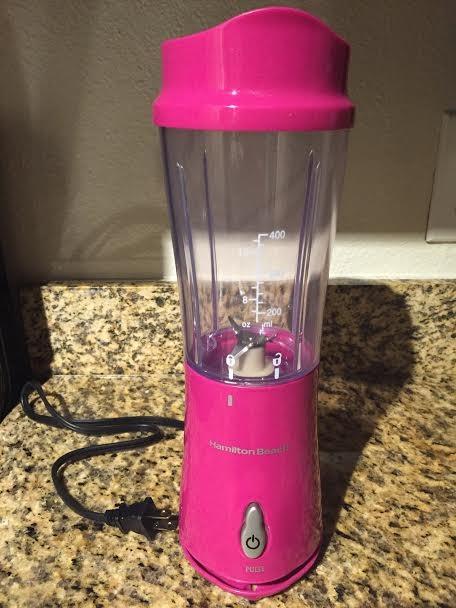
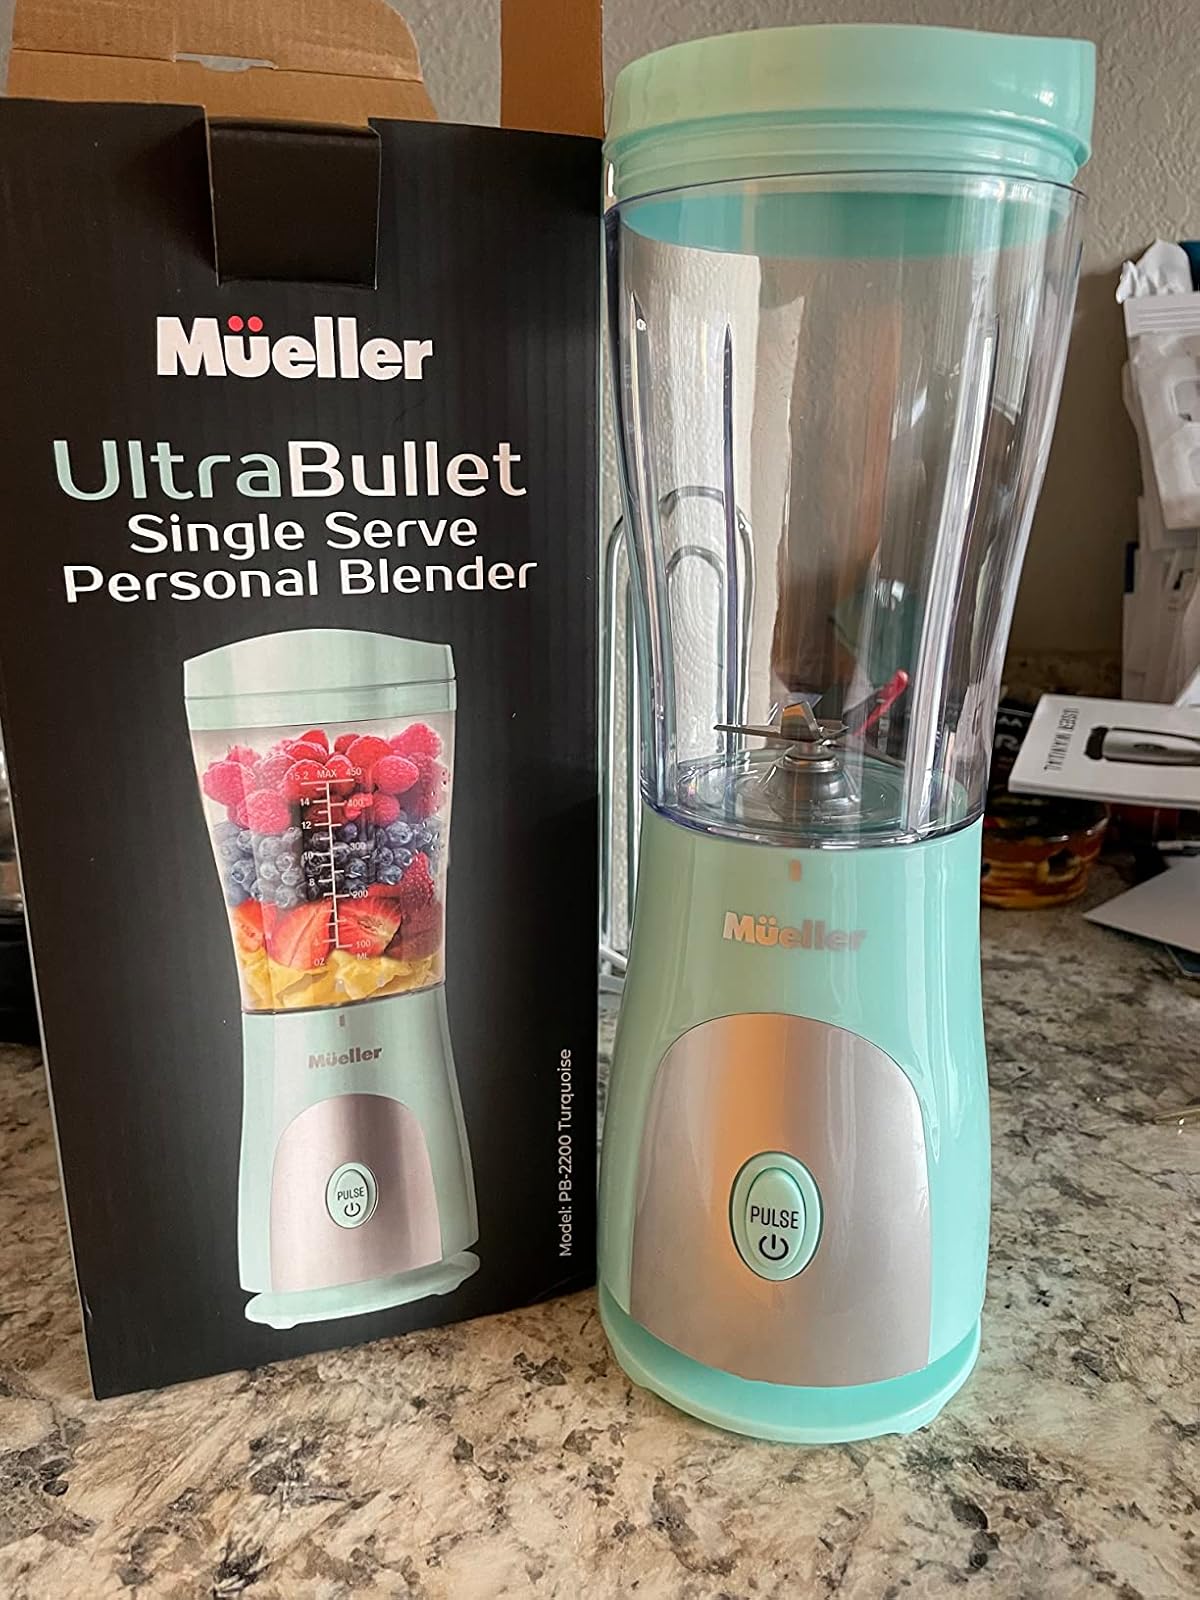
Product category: items_blender
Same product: no